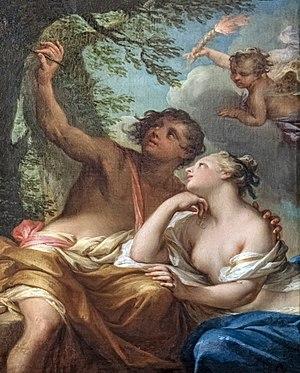
Un préambule, du latin præ : devant, et ambulare : aller, est une sorte d’exorde placé en tête d’un écrit.